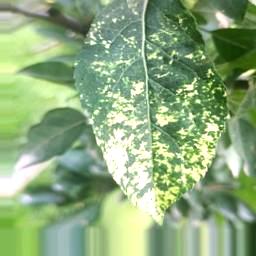
Label: Apple_Mosaic